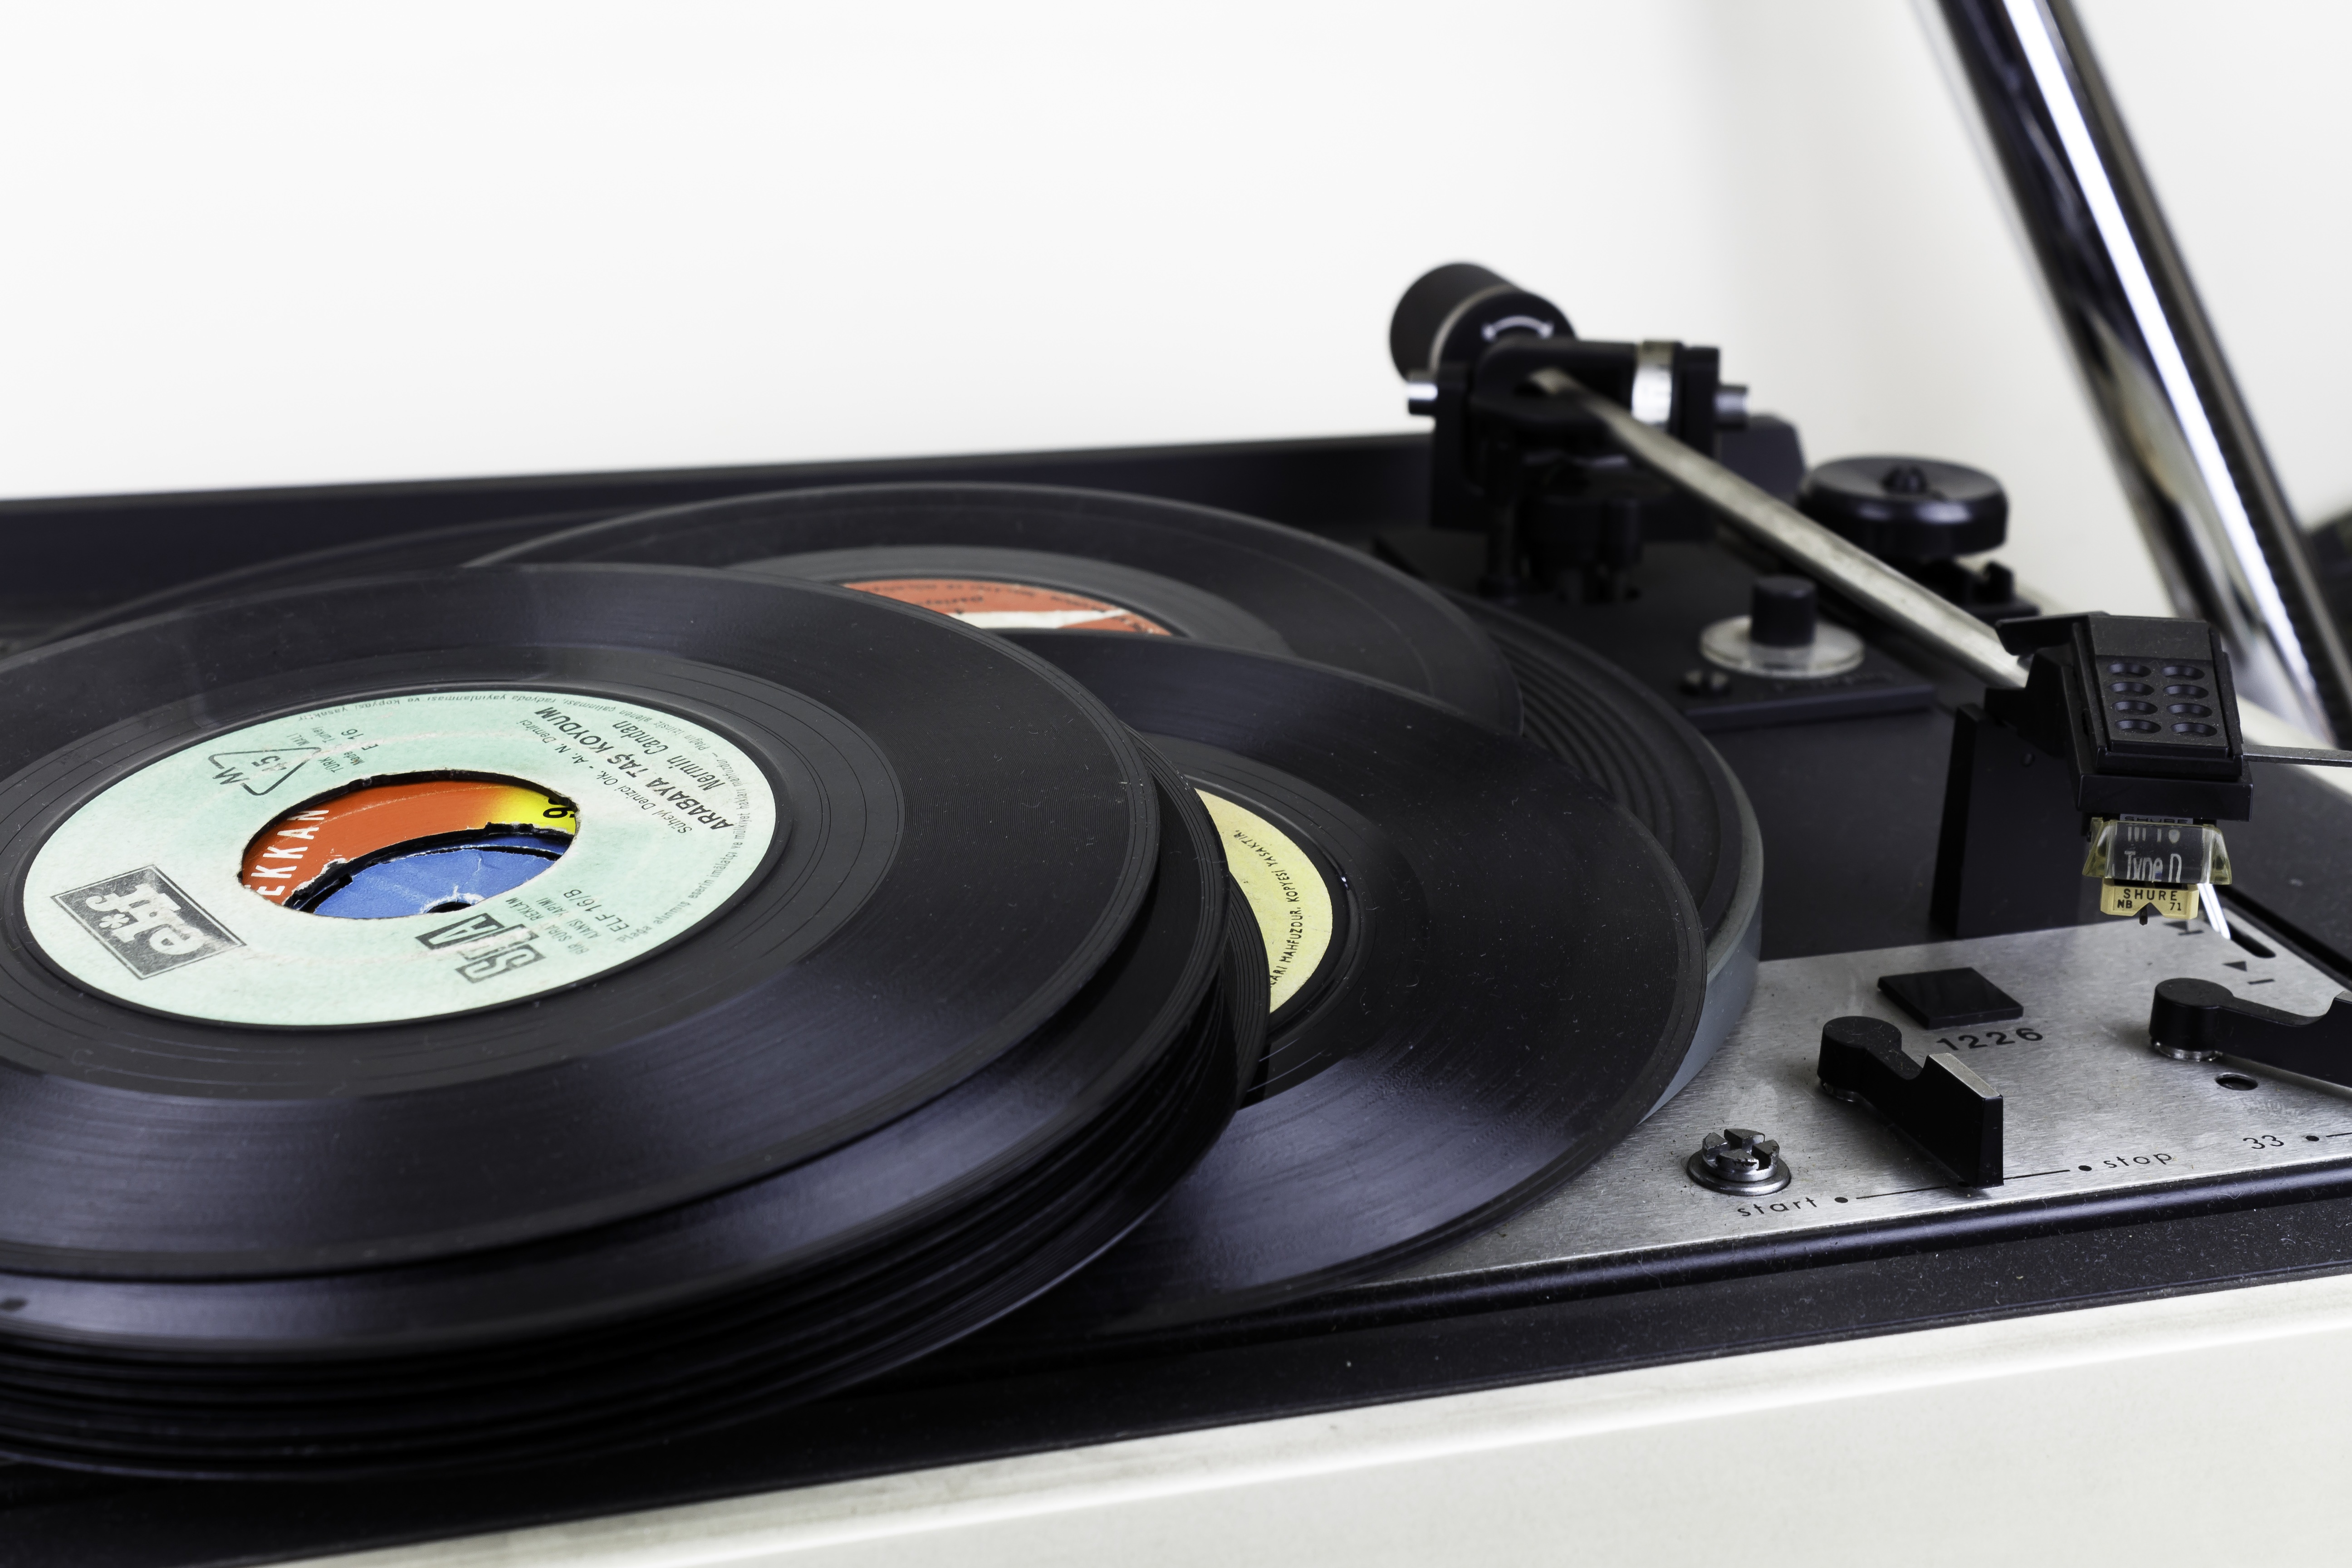
record, music, wheel, old, pickup, istanbul, gramophone record, turkish music, pop music, otuzbe lik, k rkbe lik, 45s, 35lik